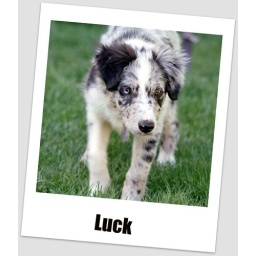
Luck Kelsi's Dog in 'As the Rose Blooms. ' and the Brady girls dog in 'Someday'